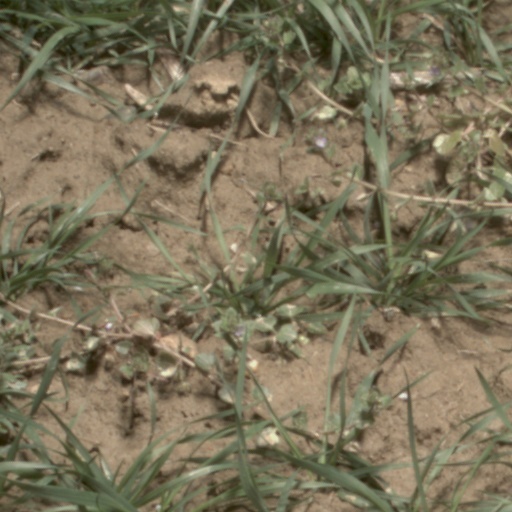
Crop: wheat